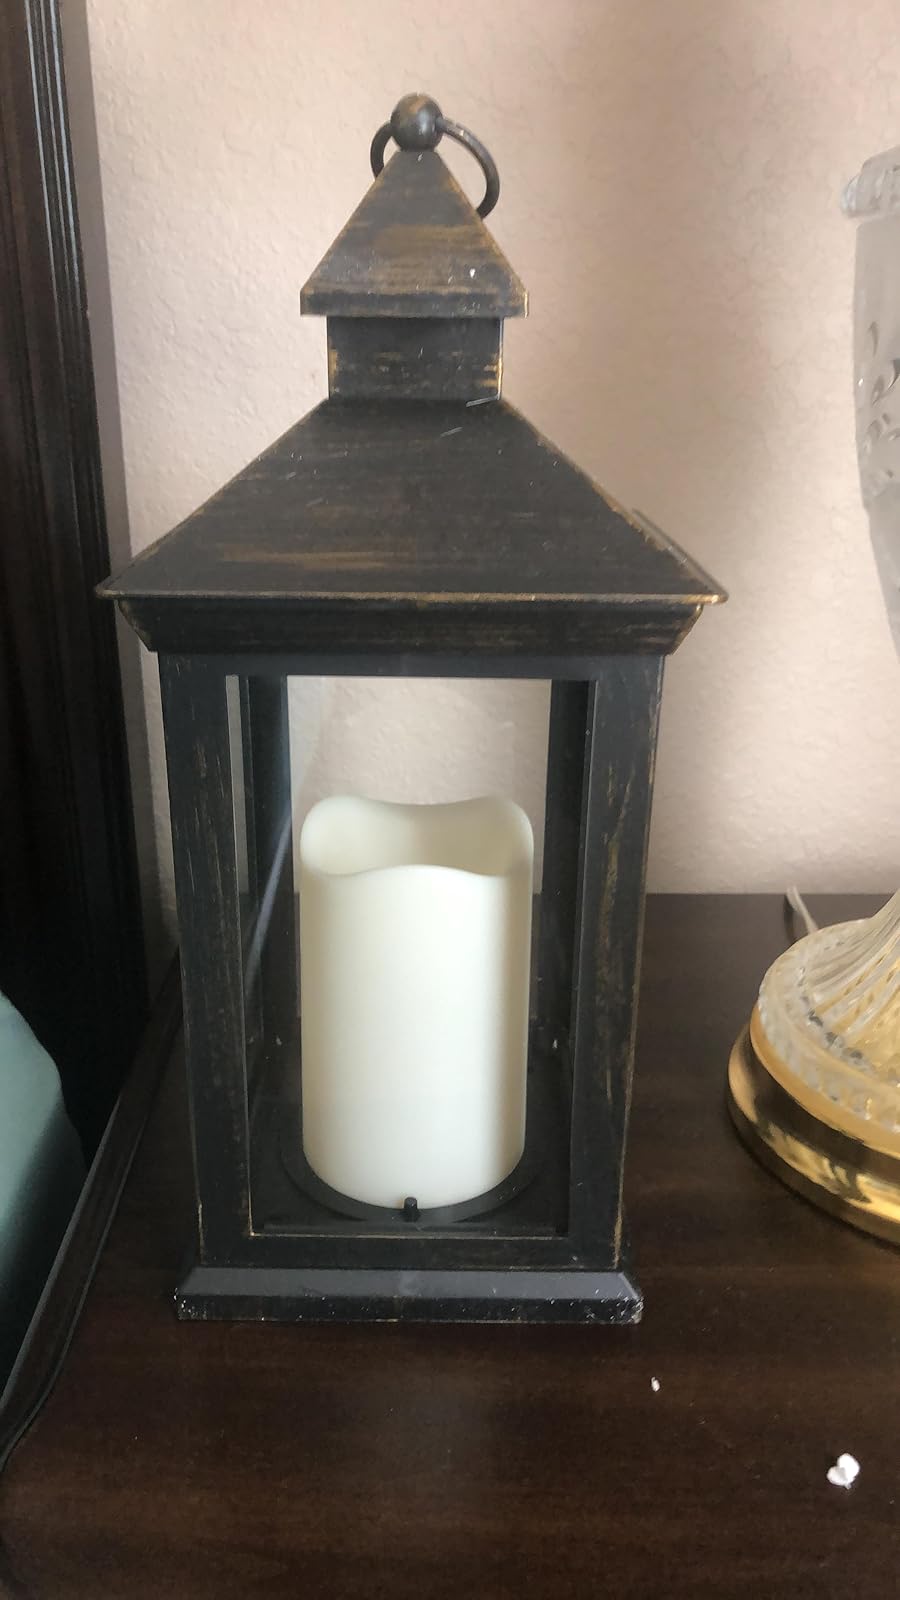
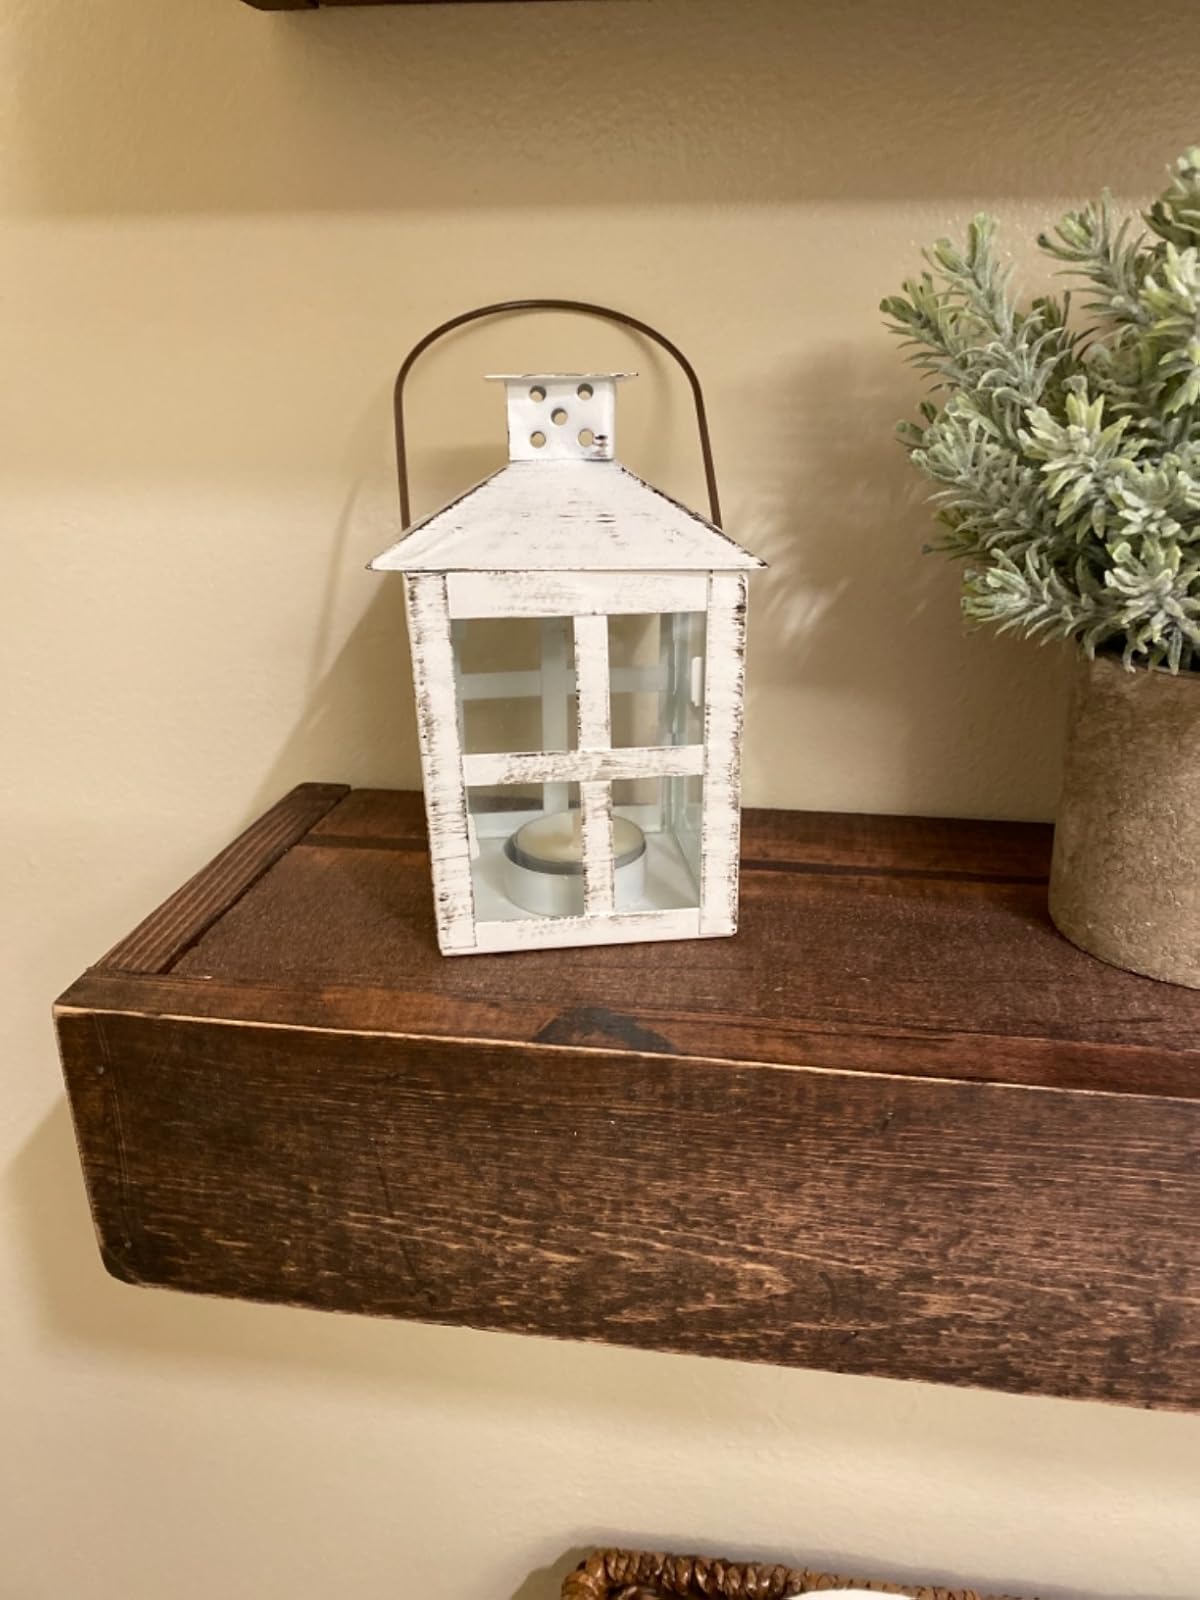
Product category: lantern
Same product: no